Willamette Heritage Center

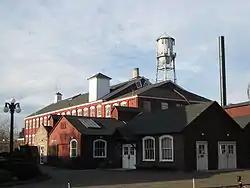
Thomas Kay Woolen Mill from the rear, showing the dye house

Willamette Heritage Center is a museum in Salem, Oregon. The five-acre site features several structures listed on the National Register of Historic Places including the Thomas Kay woolen mill, the Jason Lee House, Methodist Parsonage, John D. Boon House, the Pleasant Grove (Condit) Church. The houses and church were relocated to the mill site. The Center also includes a research library and archives of Marion County history. Today, the Willamette Heritage Center offers self-guided tours, event rental spaces, educational classes, and also hosts local events for the community.